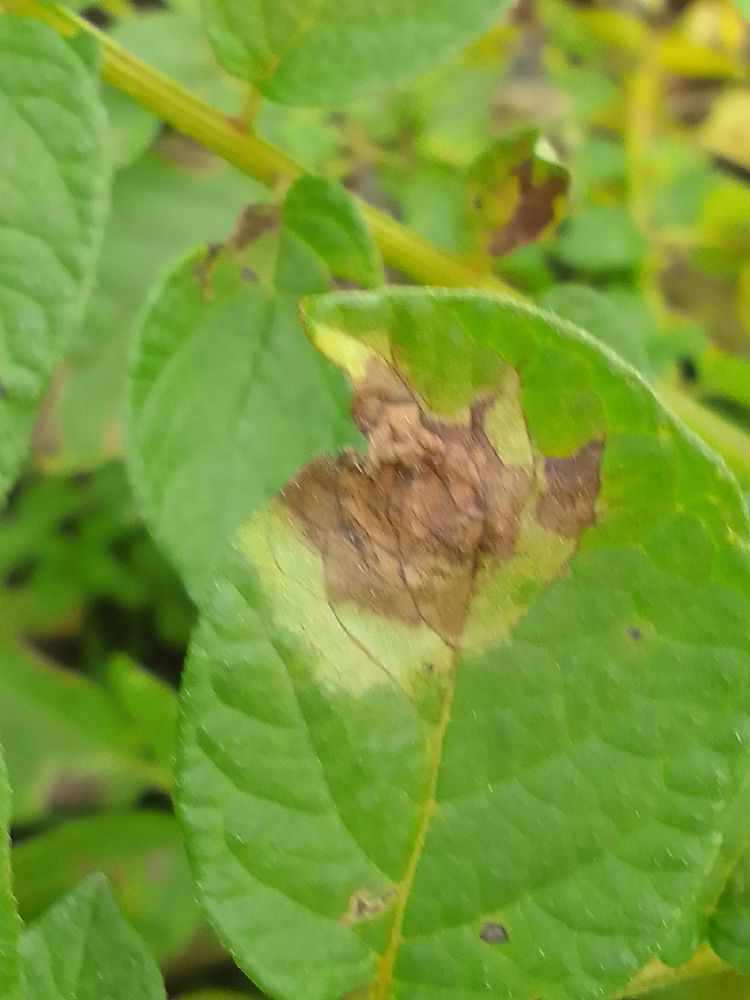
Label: Late blight